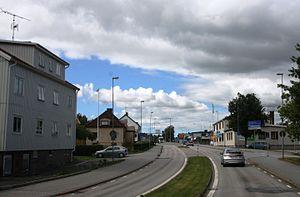
Brastad est une localité de Suède située dans la commune de Lysekil du comté de Västra Götaland. Elle couvre une superficie de 1,85 km². En 2010, elle compte 1 846 habitants.